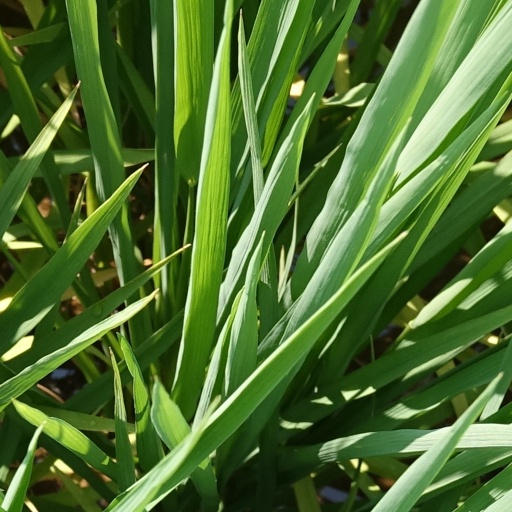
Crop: rice